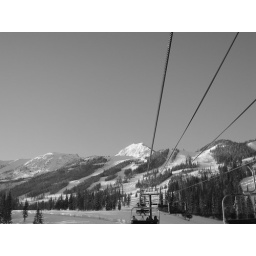
Perfect day at the Horse in black and white